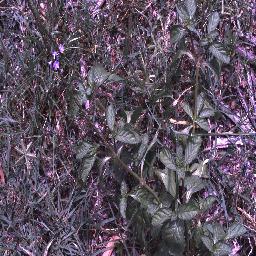
Label: snake_weed